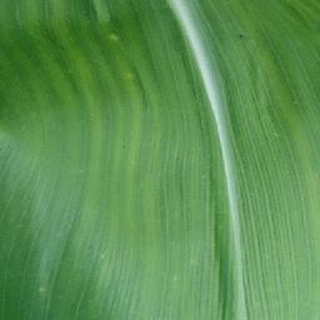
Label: healthy_corn